Converse Basin Grove

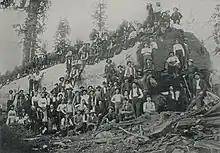
Loggers and a team of horses pose on a fallen sequoia 26 feet in diameter.

Converse Basin was once the world's second-largest giant sequoia grove before it was logged of most of its giant sequoias between 1892 and 1918. The Kings River Lumber Company was refinanced as the Sanger Lumber Company and began logging the grove. They engaged in destructive clearcutting practices, cutting down 8,000 giant sequoias in a decade-long event that has been described as "the greatest orgy of destructive lumbering in the history of the world." Only 60-100 large specimens survived.